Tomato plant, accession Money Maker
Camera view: horizontal (90 deg, fisheye); turntable rotation: 180 degrees
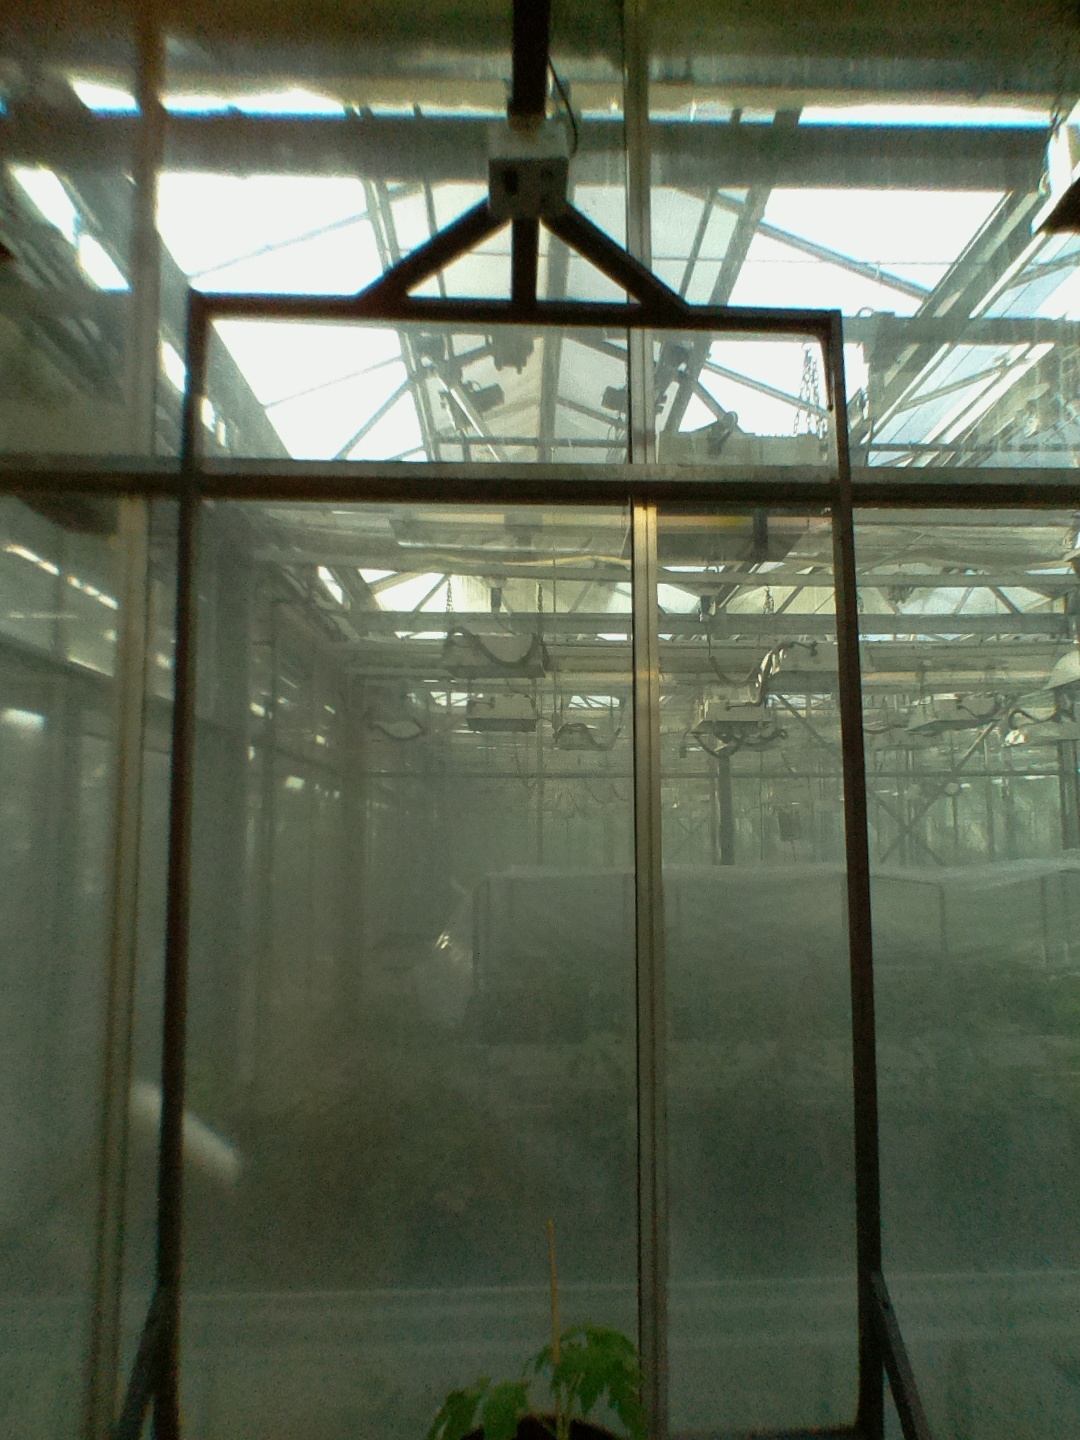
BBCH growth stage 13: 6 of true leaves visible